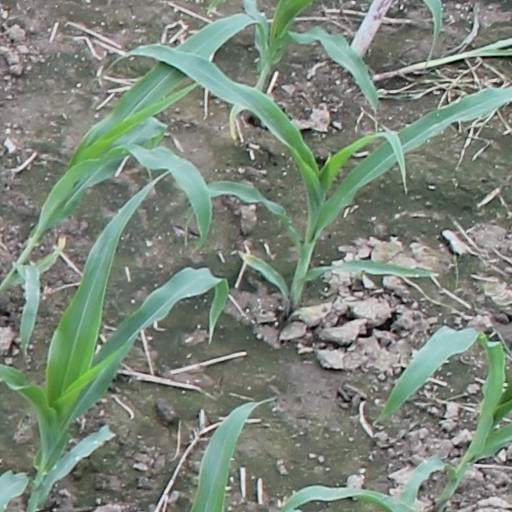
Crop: maize; corn